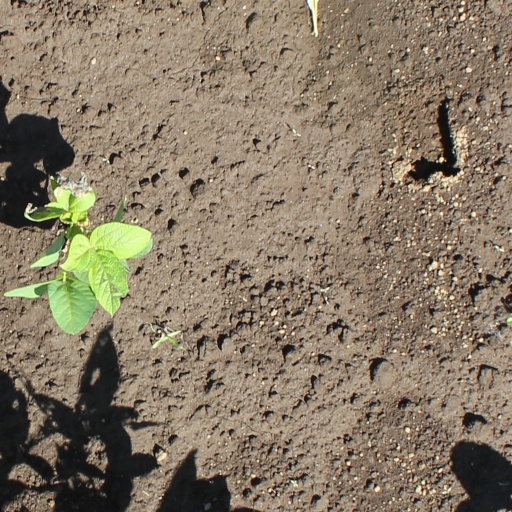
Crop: soybean